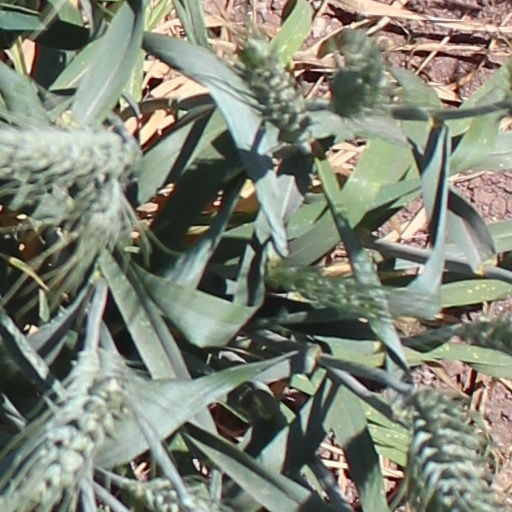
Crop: wheat